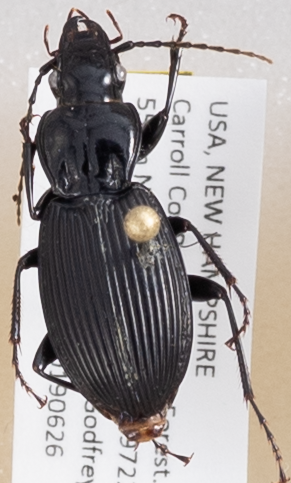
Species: Pterostichus lachrymosus
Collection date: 2019-06-26
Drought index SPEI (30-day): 0.362
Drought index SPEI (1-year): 1.22
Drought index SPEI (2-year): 0.998